Luminița Talpoș

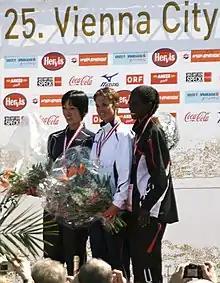
Talpoş (center) atop the podium at the 2008 Vienna City Marathon.

Luminiţa Talpoş (born 9 October 1972 in Craiova) is a female long-distance runner from Romania, who specialized in the marathon race during her career.